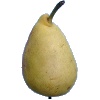
Label: Pear 2